Heavenly Pursuits

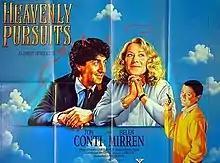
Theatrical release poster

Heavenly Pursuits (known as Gospel According to Vic in some territories) is a 1986 Scottish comedy film written and directed by Charles Gormley and starring Tom Conti, Helen Mirren, and David Hayman. Set in Glasgow, Scotland, the film is about a teacher at a Catholic school whose students are searching for two more miracles that would promote the late Edith Semple to sainthood. A nonbeliever himself, the teacher's scepticism is challenged when he becomes involved in seemingly miraculous events.